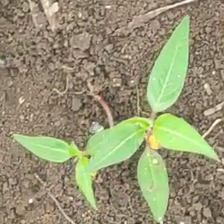
Weed species: Moti_dudhi(Euphorbia_geneculata_L)